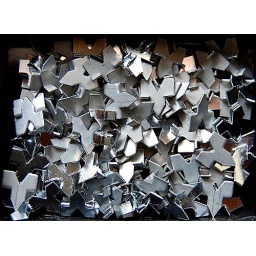
a box of glazing clips, the little metal clips that hold panes of glass in window frames